Sympathoadrenal system

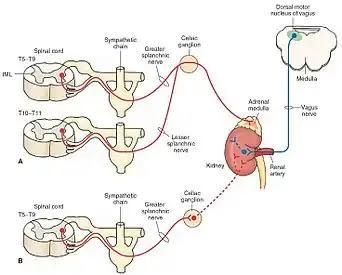

The sympathoadrenal system is a physiological connection between the sympathetic nervous system and the adrenal medulla and is crucial in an organism's physiological response to outside stimuli. When the body receives sensory information, the sympathetic nervous system sends a signal to preganglionic nerve fibers, which activate the adrenal medulla through acetylcholine. Once activated, norepinephrine and epinephrine are released directly into the blood by adrenomedullary cells where they act as the bodily mechanism for "fight-or-flight" responses. Because of this, the sympathoadrenal system plays a large role in maintaining glucose levels, sodium levels, blood pressure, and various other metabolic pathways that couple with bodily responses to the environment. During numerous diseased states, such as hypoglycemia or even stress, the body's metabolic processes are skewed. The sympathoadrenal system works to return the body to homeostasis through the activation or inactivation of the adrenal gland. However, more severe disorders of the sympathoadrenal system such as pheochromocytoma (a tumor on the adrenal medulla) can affect the body's ability to maintain a homeostatic state. In these cases, curative agents such as adrenergic agonists and antagonists are used to modify epinephrine and norepinephrine levels released by the adrenal medulla.